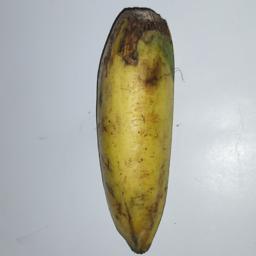
Banana variety: Champa Kola